Grateful Dead

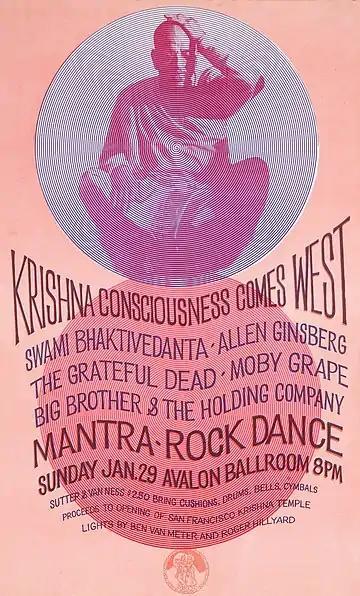
The Mantra-Rock Dance promotional poster, published in 1967, featuring Grateful Dead

One of the group's earliest major performances in 1967 was the Mantra-Rock Dance, a musical event held on January 29, 1967, at the Avalon Ballroom by the San Francisco Hare Krishna temple. The Grateful Dead performed at the event along with the Hare Krishna founder Bhaktivedanta Swami, poet Allen Ginsberg, bands Moby Grape and Big Brother and the Holding Company with Janis Joplin, donating proceeds to the temple. The band's first LP, "The Grateful Dead", was released on Warner Brothers in 1967.